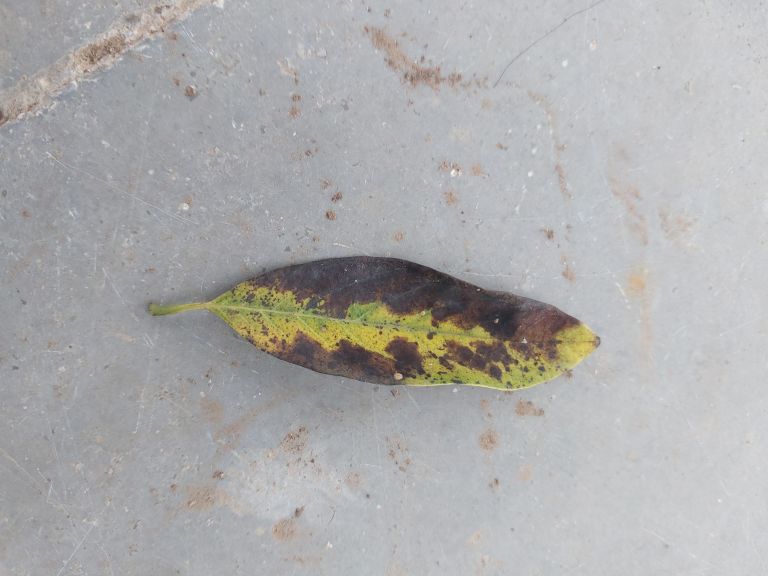
Disease label: Leaf spot on Leaves